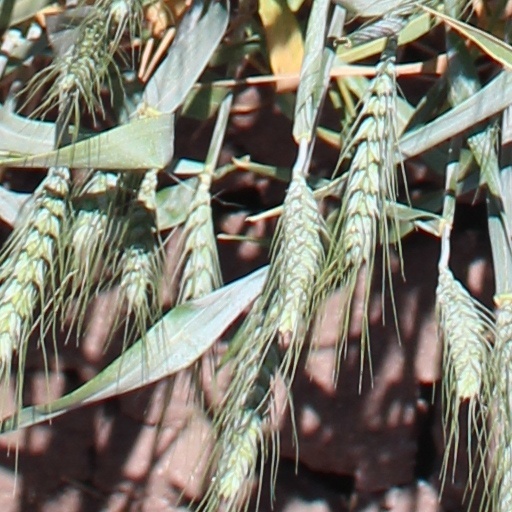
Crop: wheat